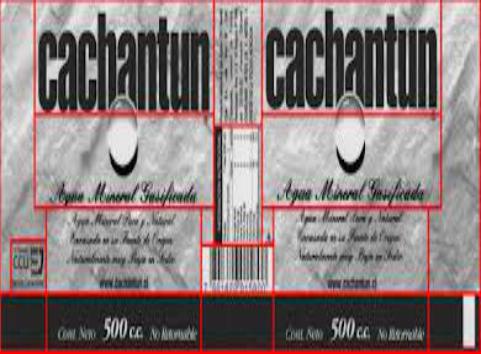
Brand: Cachantun
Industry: Food